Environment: real
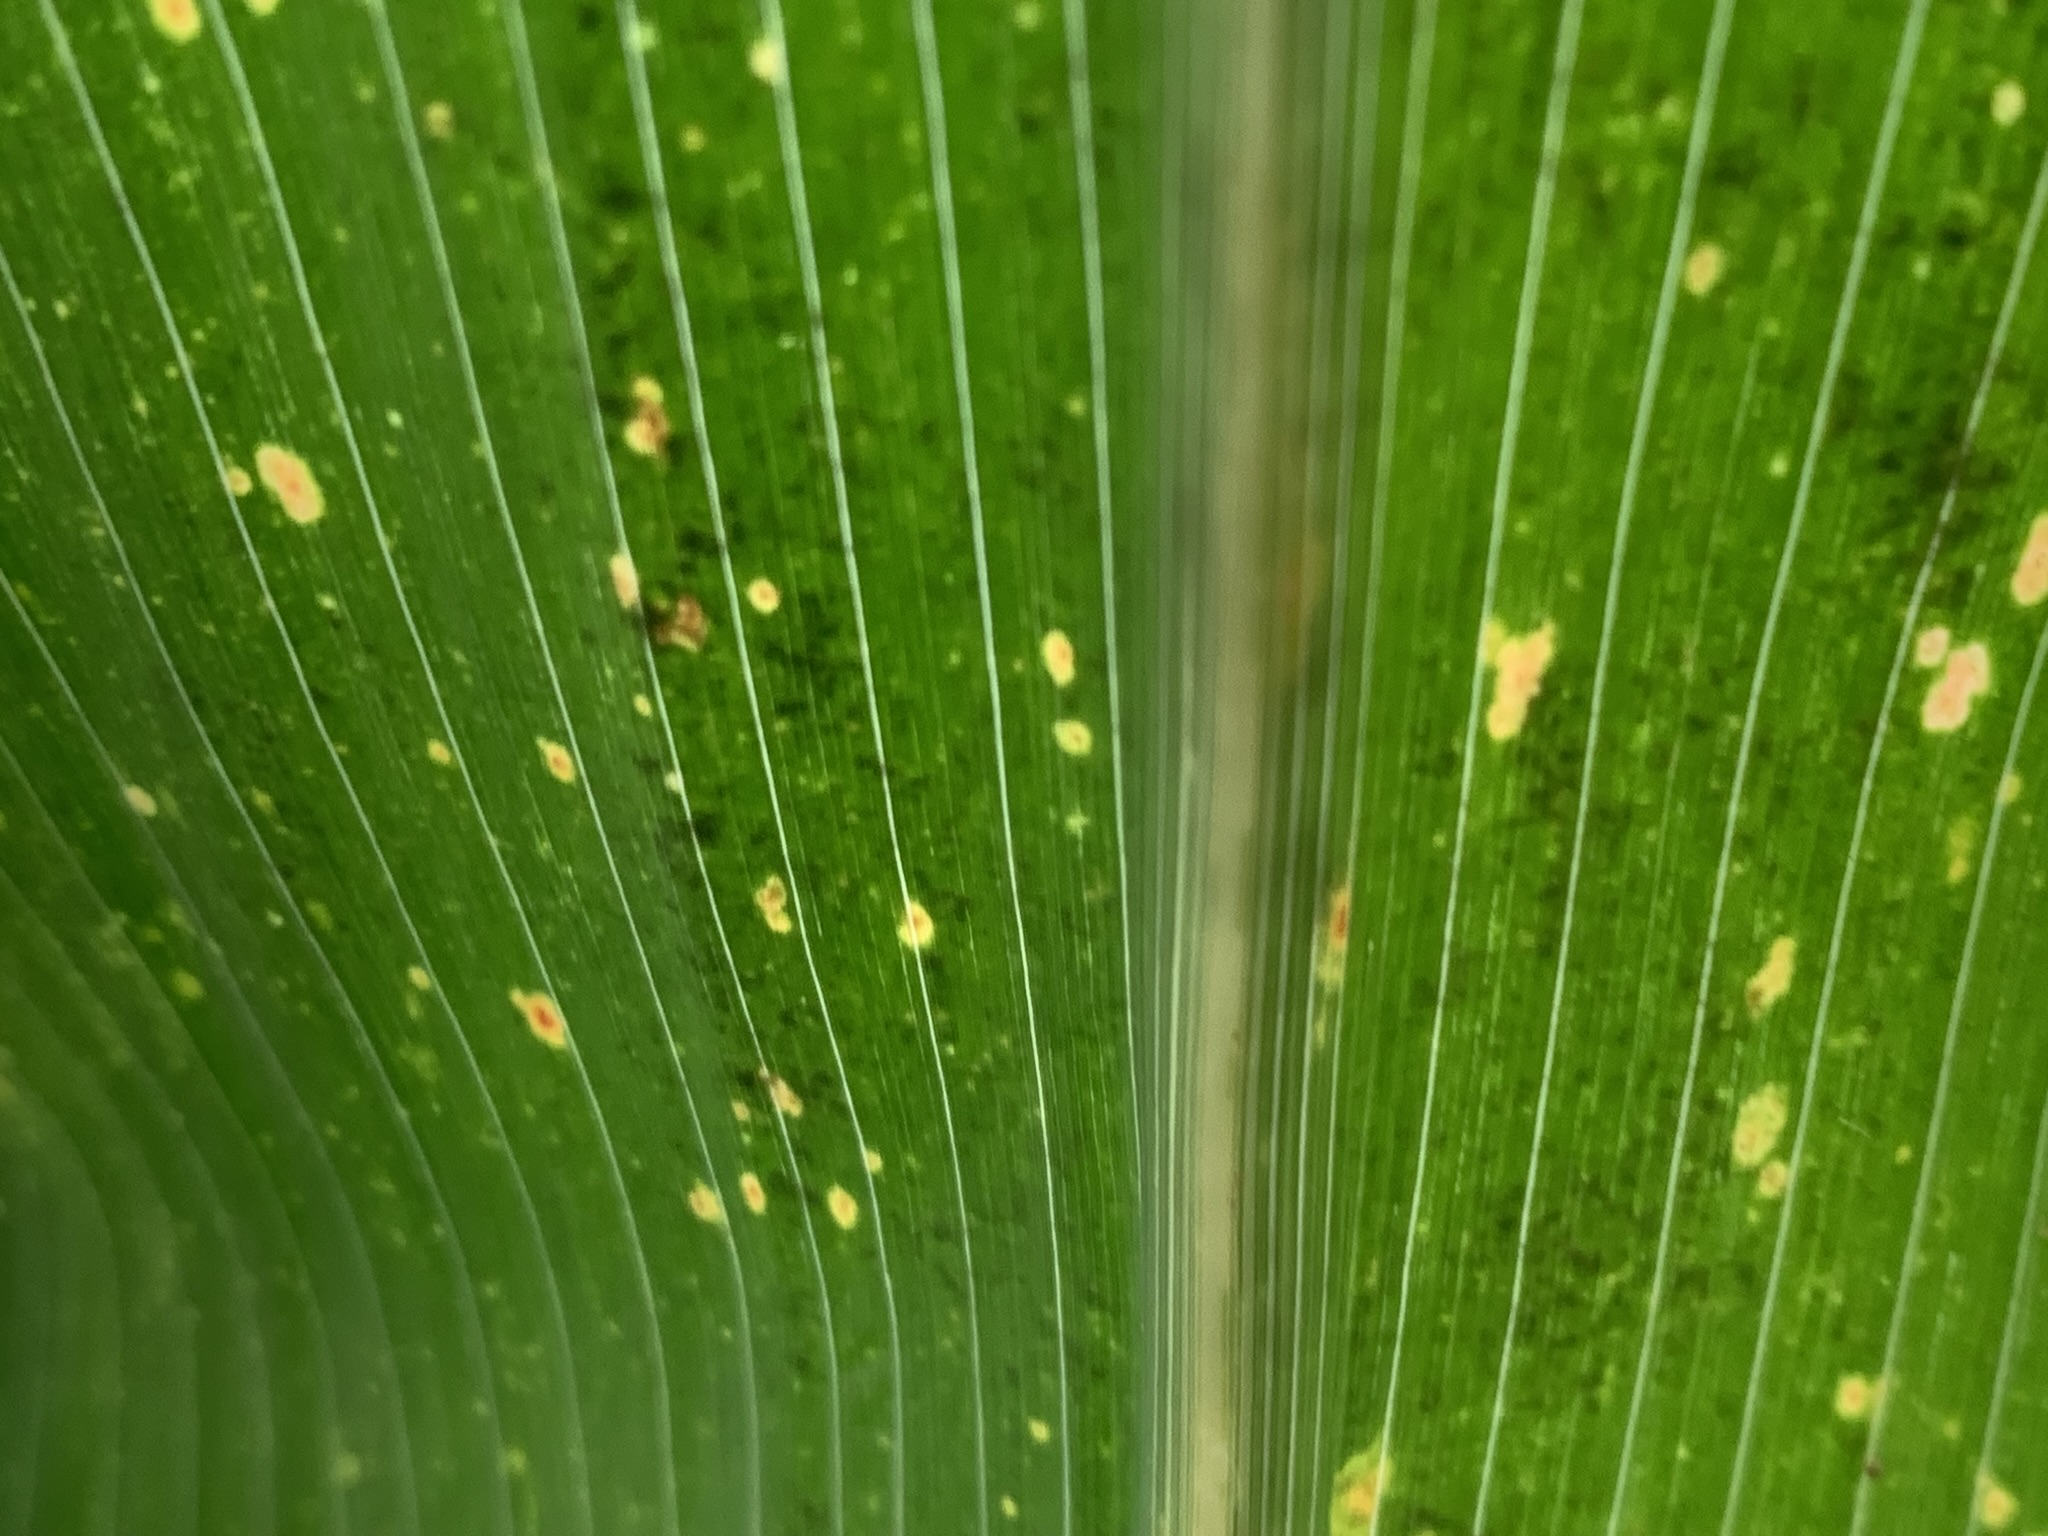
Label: lethal_necrosis